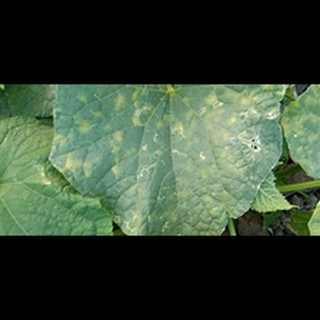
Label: diseased_cucumber